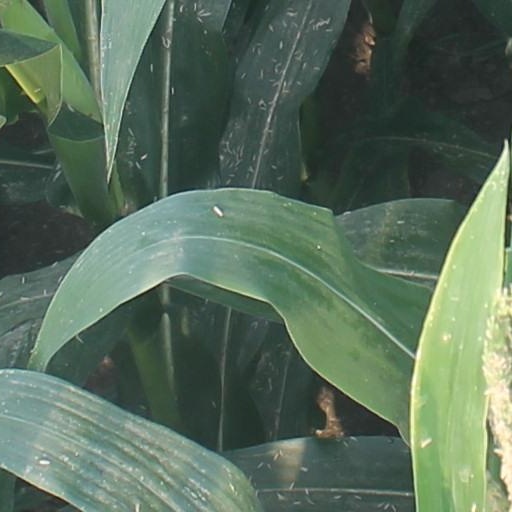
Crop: maize; corn